Virginia Tacci

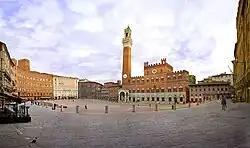
Piazza del Campo in normal times.

The historic race is part of the city's celebration of the Feast of the Assumption on August 15.